Ali Rahuma

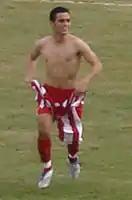

Ali Khalifa Rahuma (born May 16, 1982) is a Libyan football midfielder, also a Libyan national. He currently plays for Al-Ittihad, and is a member of the Libya national football team.